Factory service manual

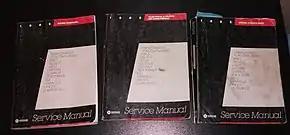
Chrysler manuals

Factory service manuals (FSM) are the manuals provided by manufacturers which cover the servicing, maintenance, and repair of their products. They are not designed for the general public, however they are created by manufacturers for use at their OEM dealerships. Manufacturers have a team of technical engineers, writers and illustrators who compile information for these service manuals.